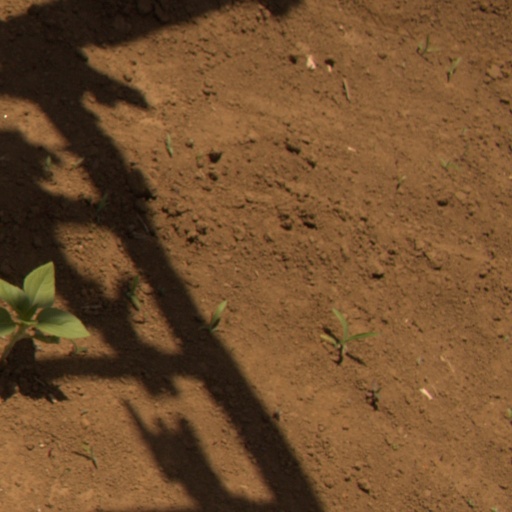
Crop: Jerusalem artichoke